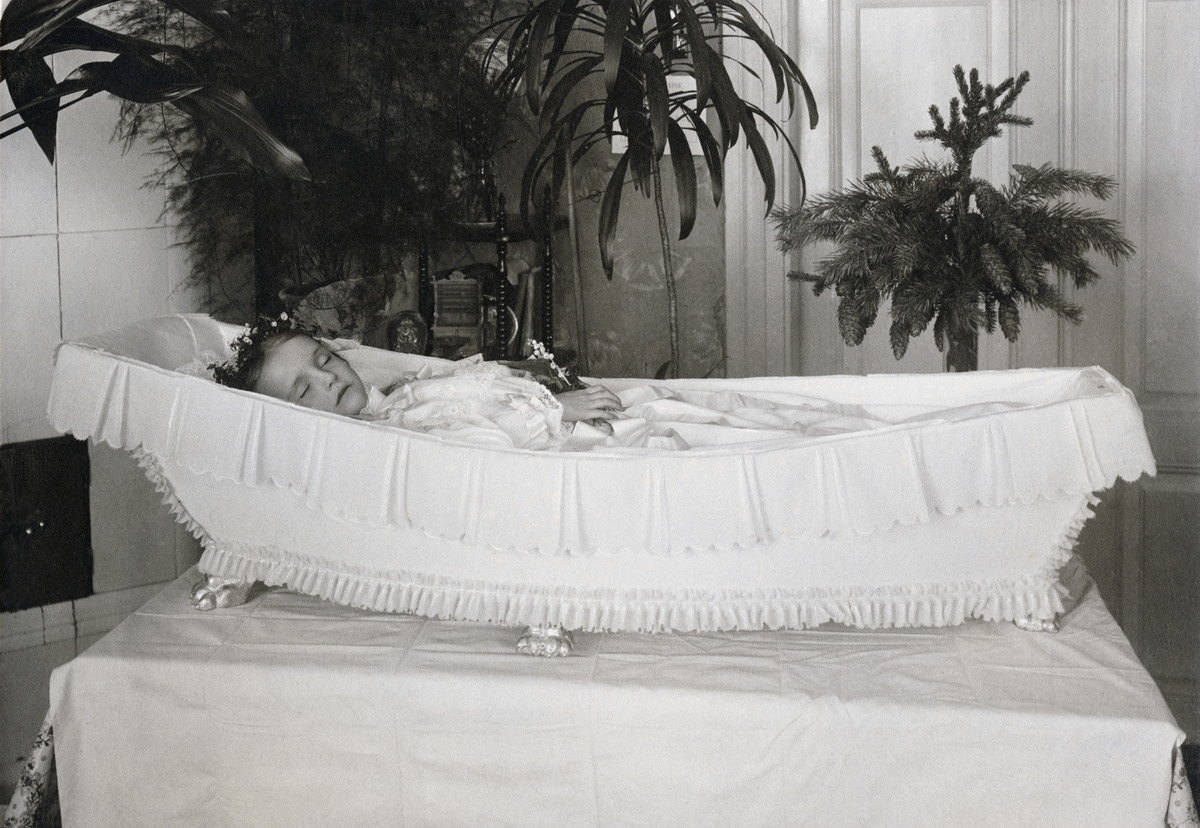
4-vuotias tapaturmaisesti kuollut lapsi Taimi Hildén (s
sisällön kuvaus: 4-vuotias tapaturmaisesti kuollut lapsi Taimi Hildén (s. 4.2.1907, k. 5.3.1911) arkussaan. Lapsi kuoli jäätyään kaatuneen reen

alle kotipihallaan Ruoholahdenkatu 2:ssa. mustavalkoinen
Kuvaaja: Atelier Apollo, valokuvaaja
Ajankohta: kuvausaika 1911
Aiheet: Hildén, Taimi, kuolema, hautajaiset, arkut ruumisarkut, lapset, suru, post-mortem